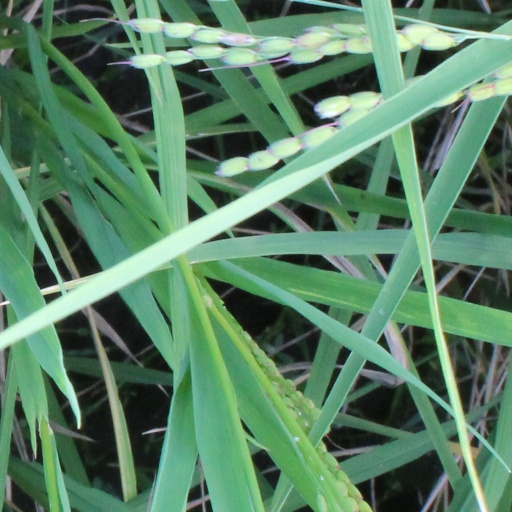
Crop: rice